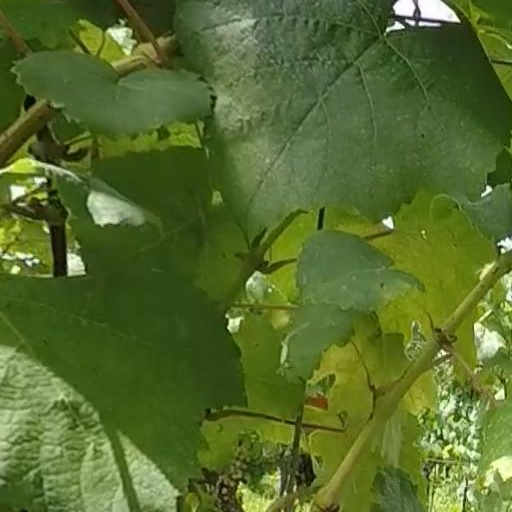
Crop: grape